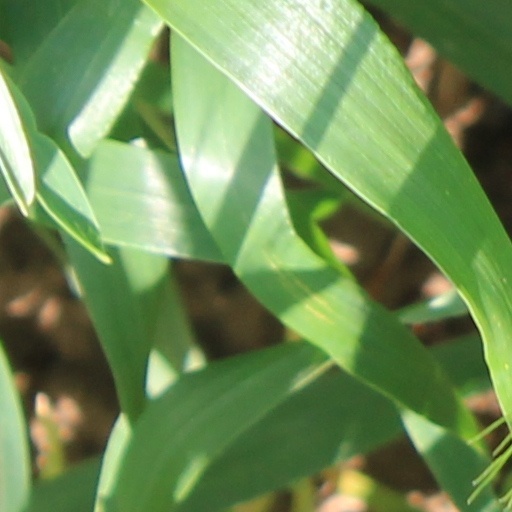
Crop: wheat